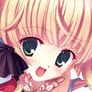
Portrait style: Anime Portrait